Echoes of a Summer

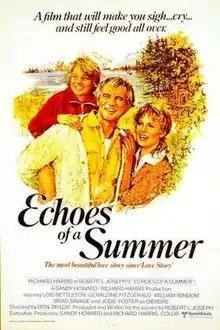
Theatrical release poster

Echoes of a Summer is a 1976 Canadian-American family drama film directed by Don Taylor, based on the play "Isle of Children" by Robert L. Joseph, who also adapted the screenplay. It stars Jodie Foster, Richard Harris, Lois Nettleton, Brad Savage, and Geraldine Fitzgerald. The film follows; Deirdre Striden (Foster), a perceptive 11-year-old girl with an incurable heart ailment. Her mother, Ruth (Nettleton), wants to continue to take her to new doctors, although she knows that treatment is futile. Her father, Eugene (Harris), thinks she should be at their lake house, living in denial of her condition. It is only through her friendship with her 9-year-old neighbor, Philip (Savage), that Deirdre is able to honestly face the reality of death.